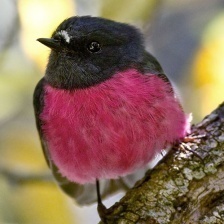
Species: PINK ROBIN
Scientific name: PETROICA RODINOGASTER
ImageNet parent category: robin